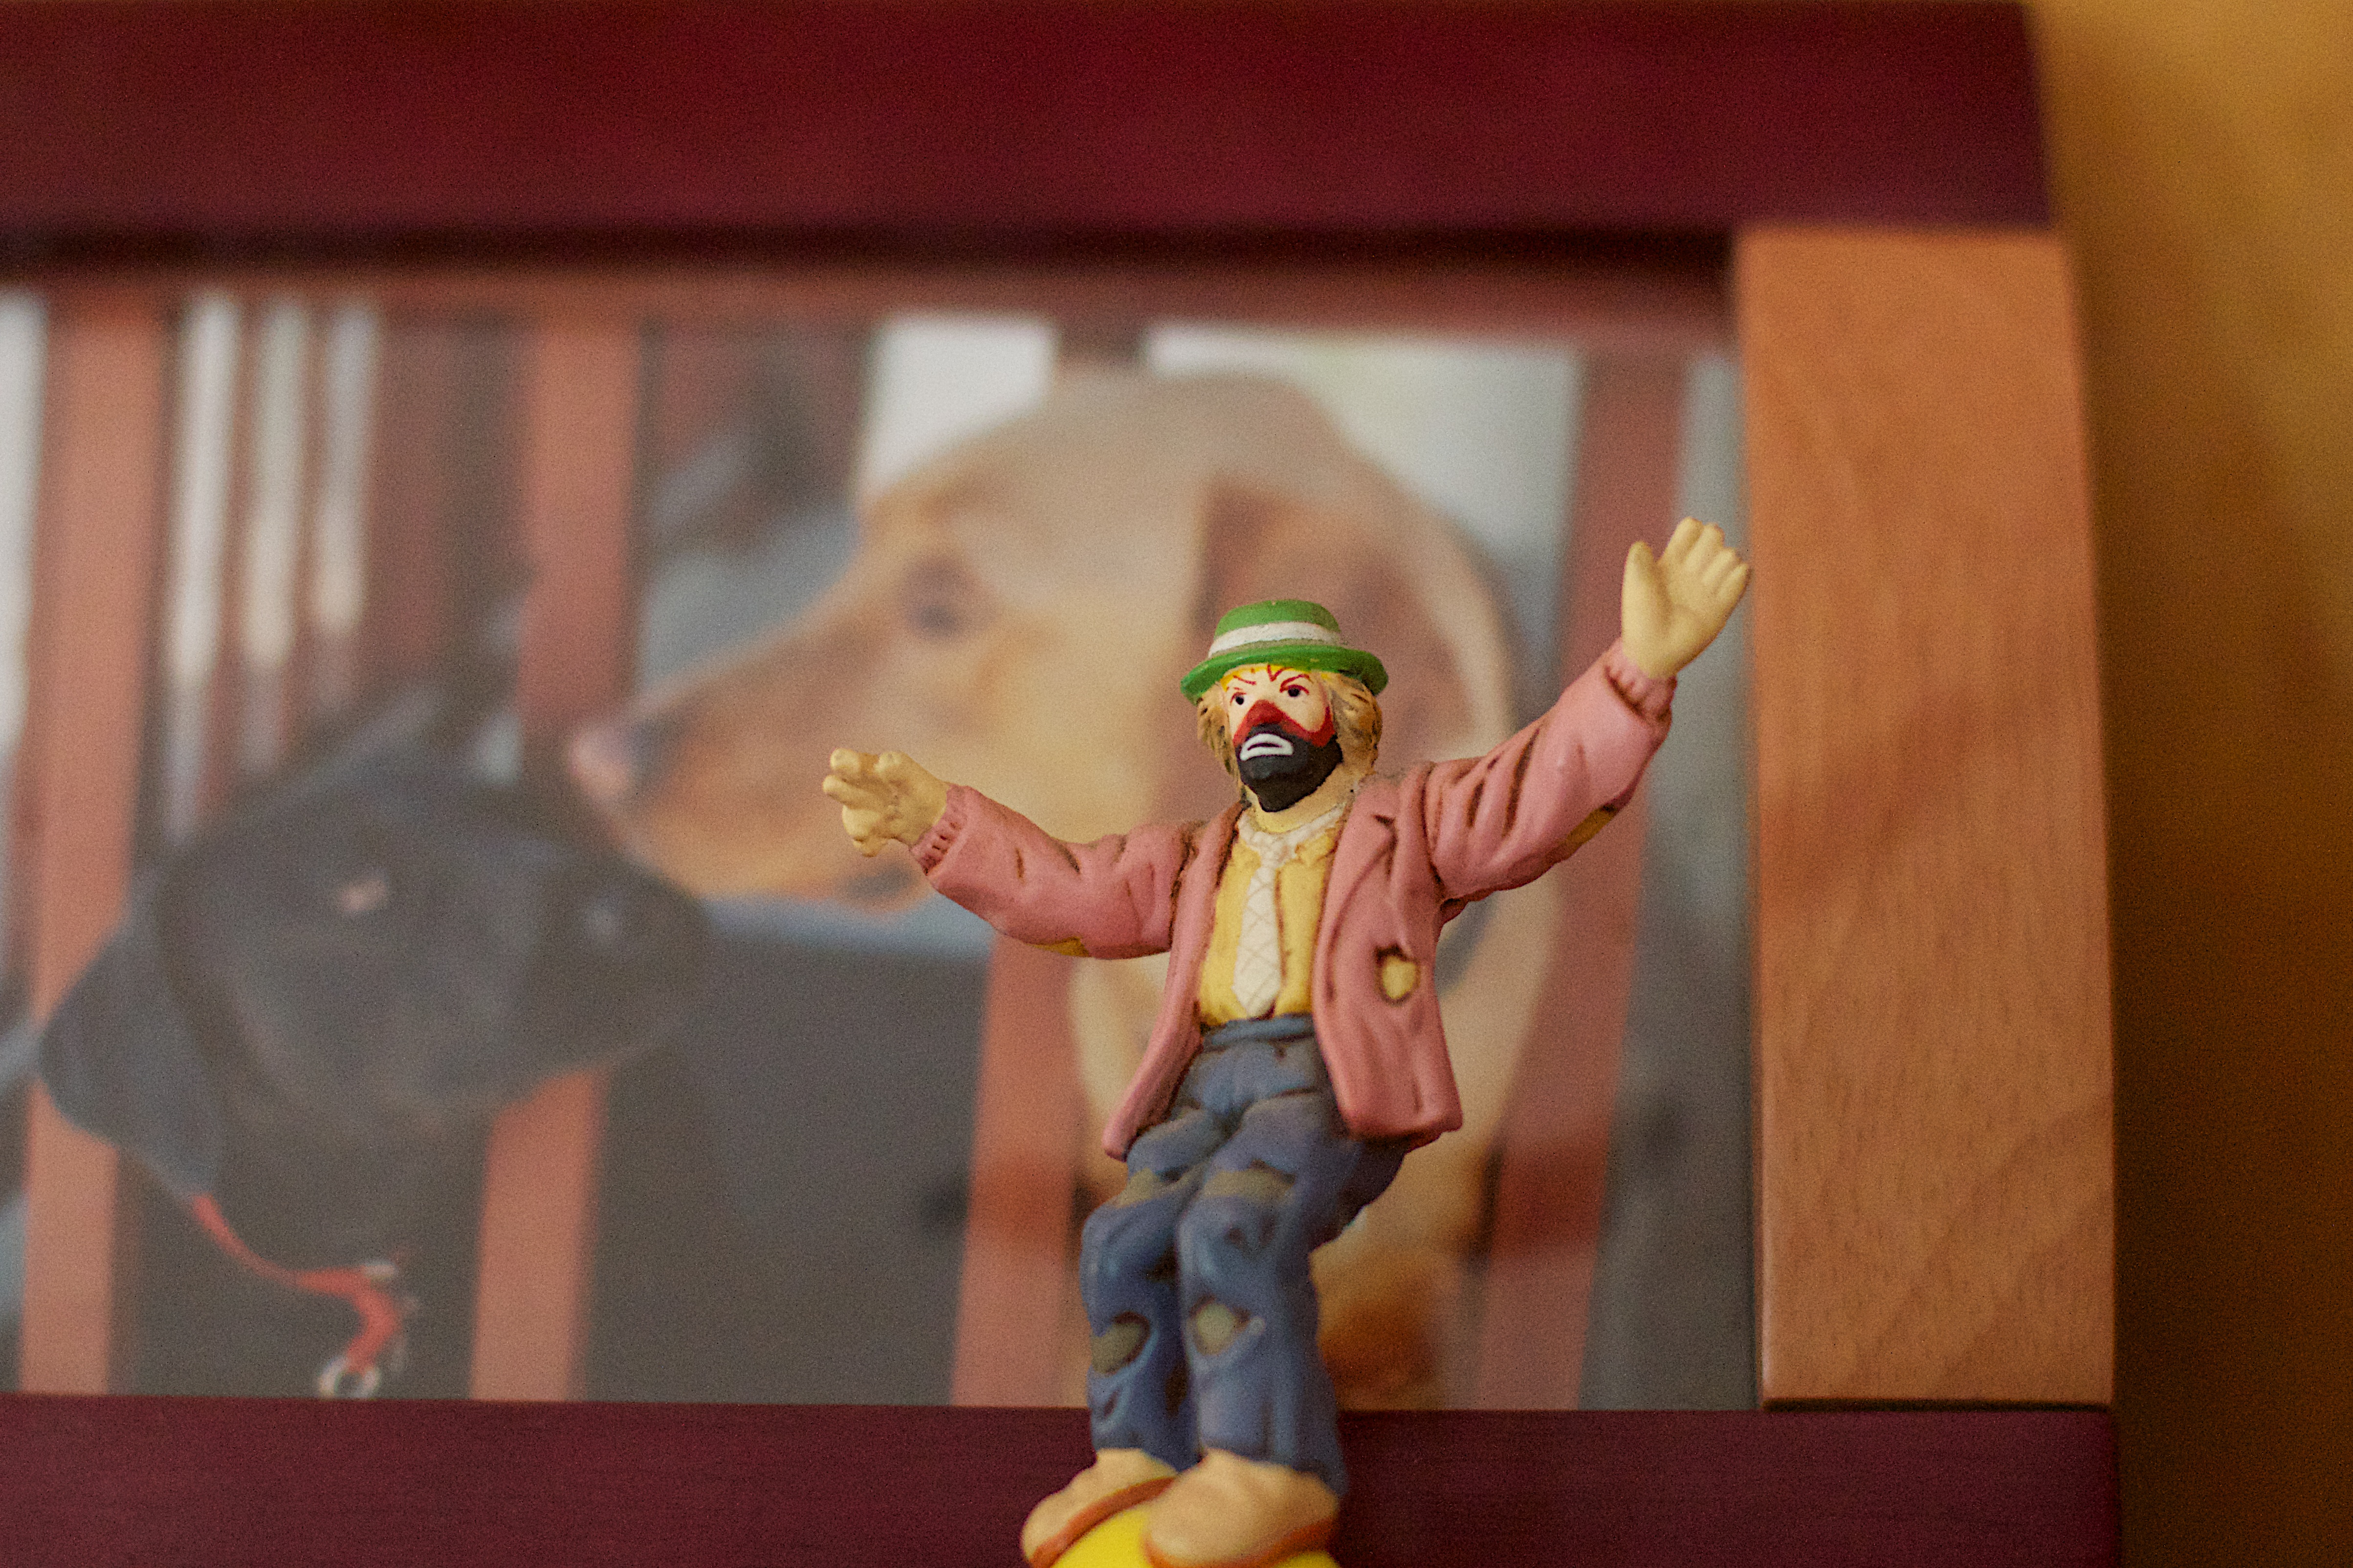
statue, toy, cool image, screenshot